Orvin

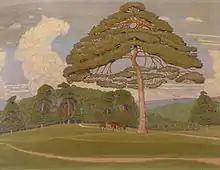
Painting of the Orvin valley, 1911

Orvin has an area of . Of this area, or 37.6% is used for agricultural purposes, while or 57.2% is forested. Of the rest of the land, or 4.8% is settled (buildings or roads) and or 0.6% is unproductive land.